Henry C. Rowland

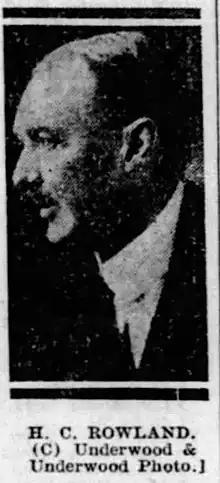
Dr. Henry Cottrell Rowland, Surgeon and Author

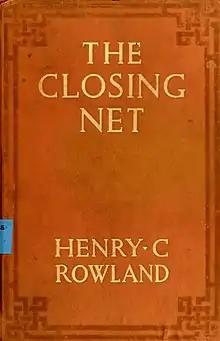
Front cover of "The Closing Net"

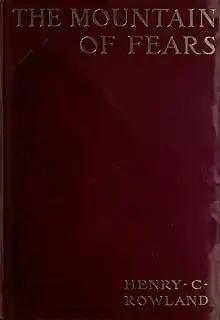
Front cover of "The Mountain of Fears"

Dr. Henry Cottrell Rowland (March 12, 1874 – June 6, 1933) was a surgeon and writer. Several of his works were adapted into films. He was also a co-producer on films. He wrote stories for magazines and novels. Several of his works are illustrated.